Good Luck (band)

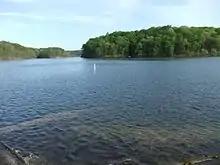
Griffy Lake, the reservoir the album is named after.

The first work done together by the group resulted in their inaugural album, "Into Lake Griffy" in 2008. The album was recorded between February and April 2008 at Russian Recording in Nashville, IN. The album was recorded, engineered, and mixed by Mike Bridavsky, the owner of celebrity cat Lil Bub. It was self-released on May 18, 2008, by the band online and as a CD. On March 8, 2009, No Idea Records released a digital and LP version of the album.